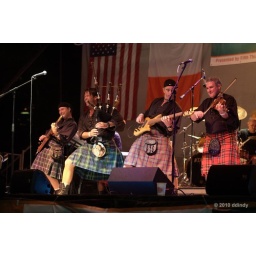
Off Kilter, regular performers at Epcot in Walt Disney World, rock the house at the Indy Irish Fest.